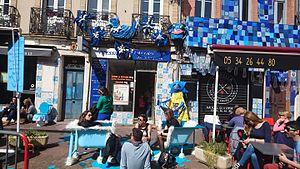
Le Carnaval de Toulouse, organisé par le COCU, est un événement festif créé en 1982. La 9ème édition qui devait avoir lieu du 14 au 29 mars 2020 est annulée en raison de la pandémie du COVID-19.